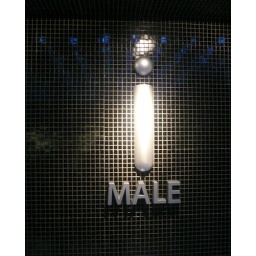
Male sign in cinema toilet